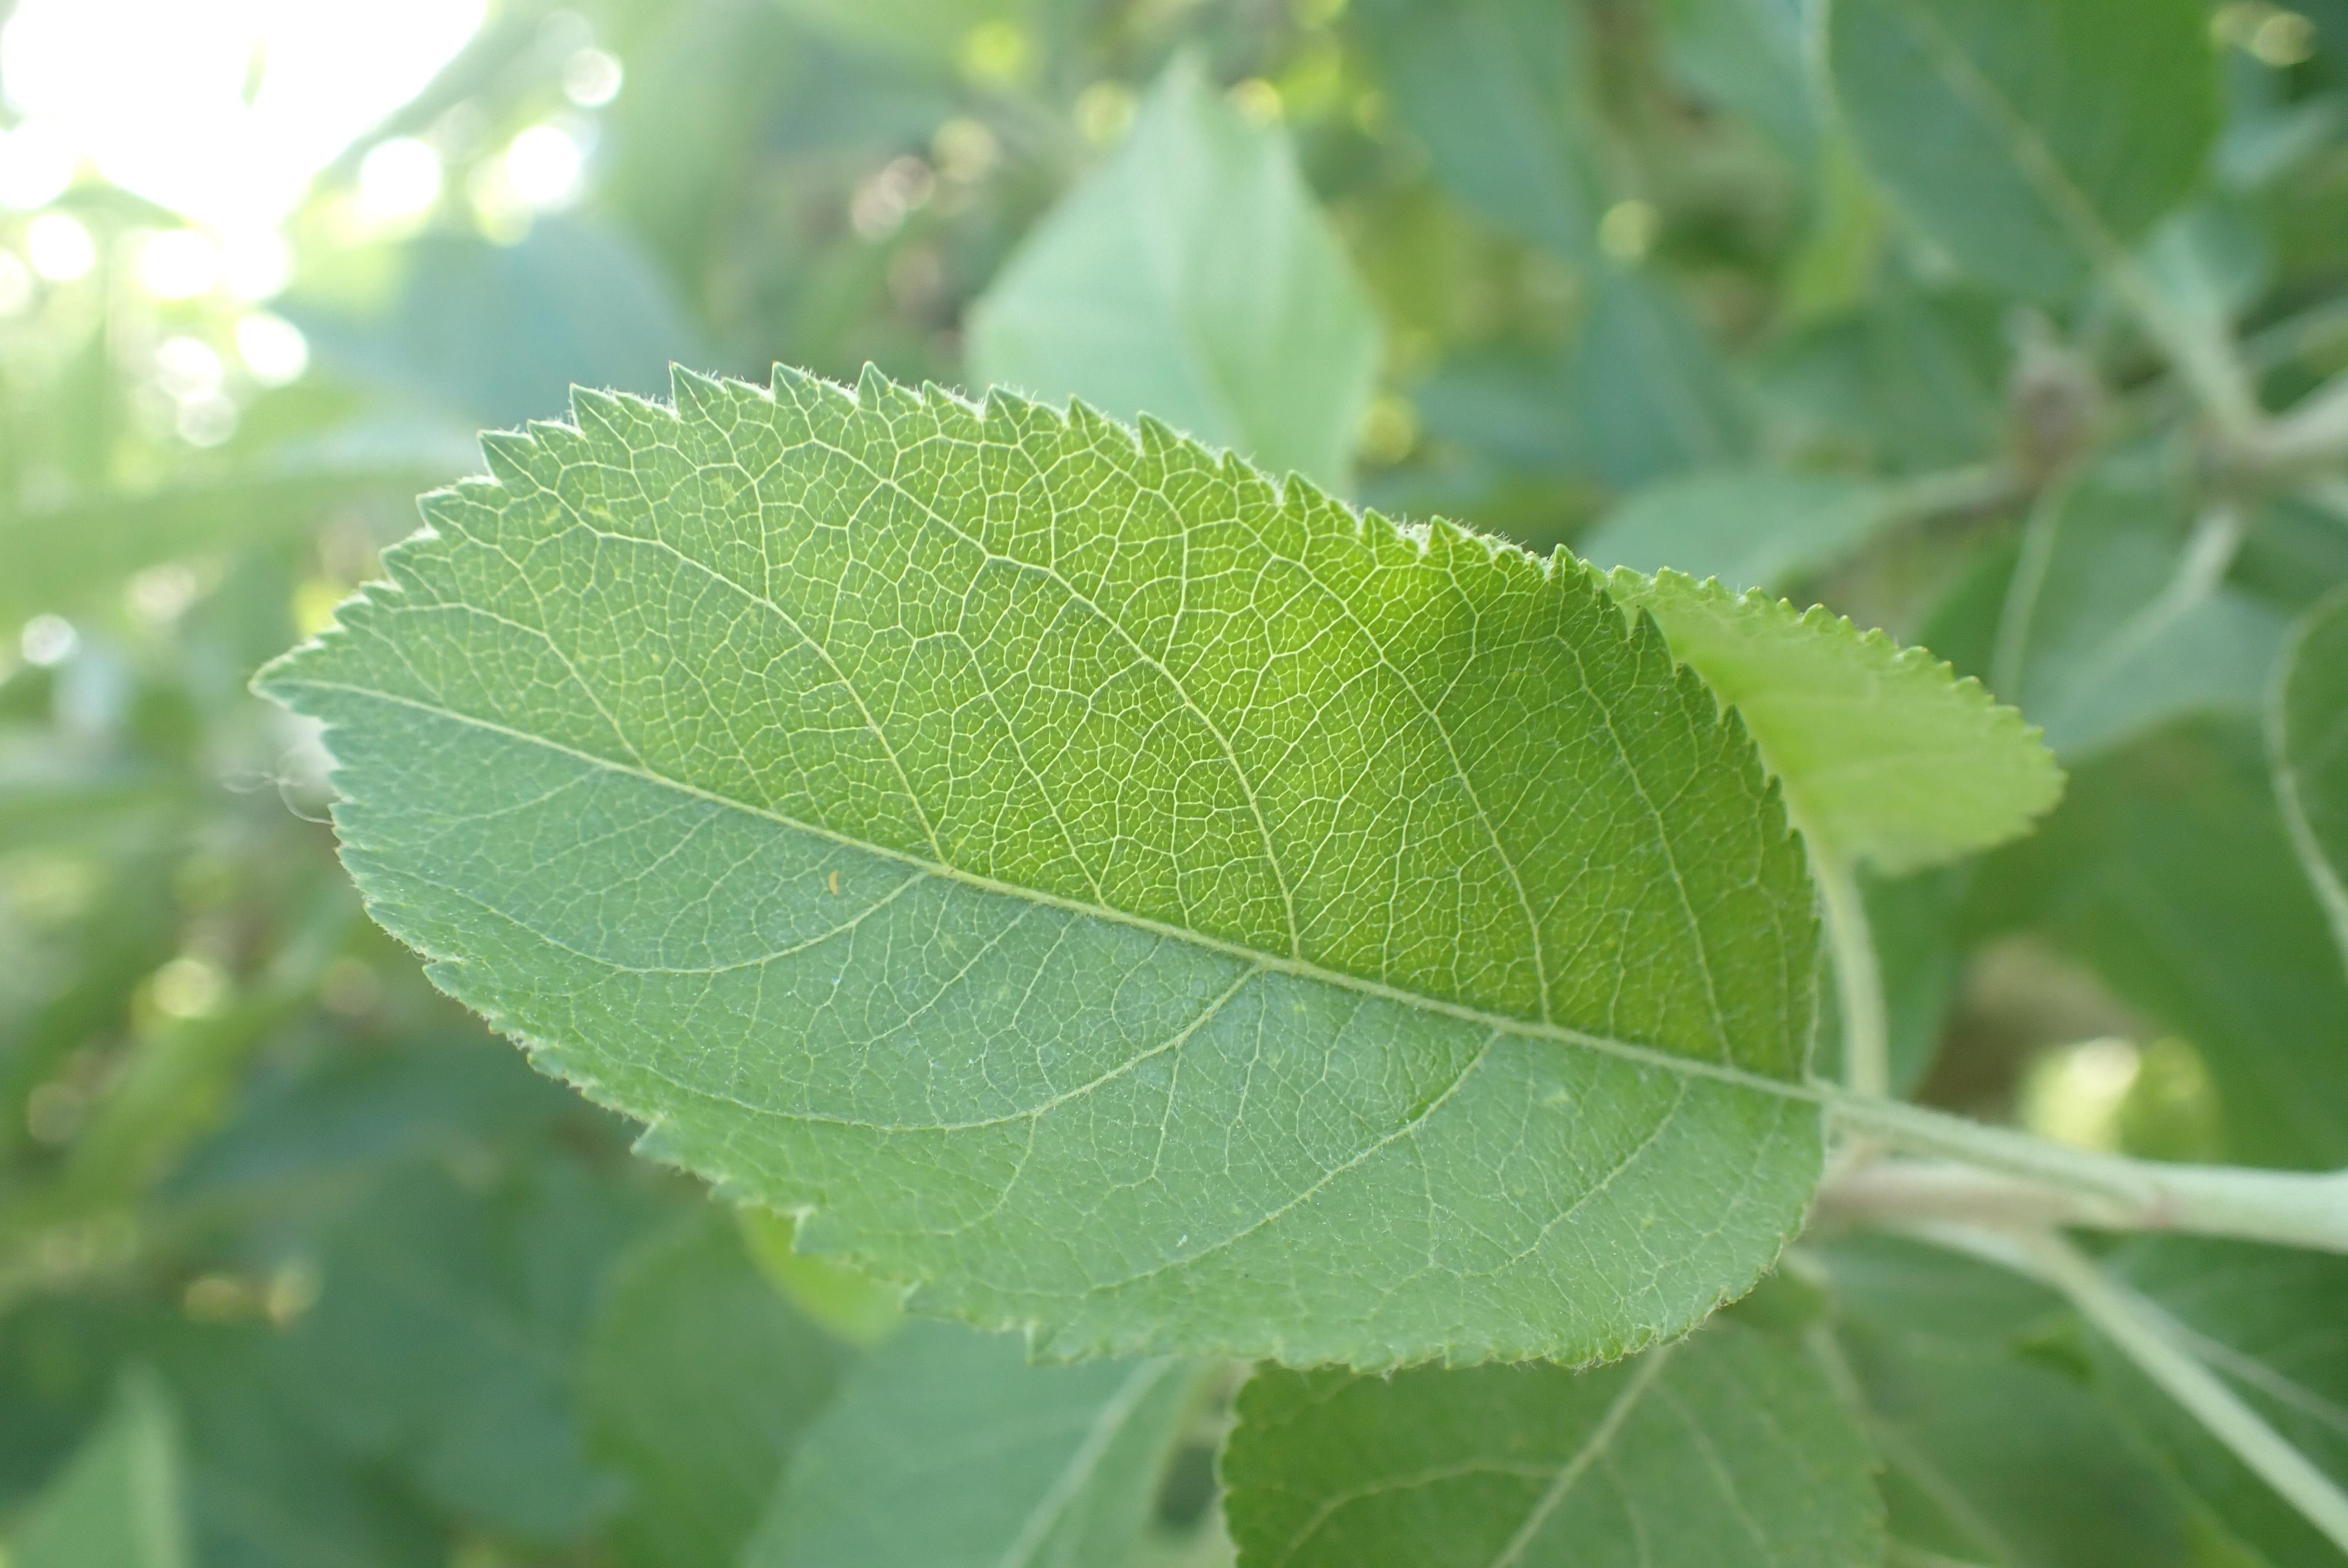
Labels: healthy